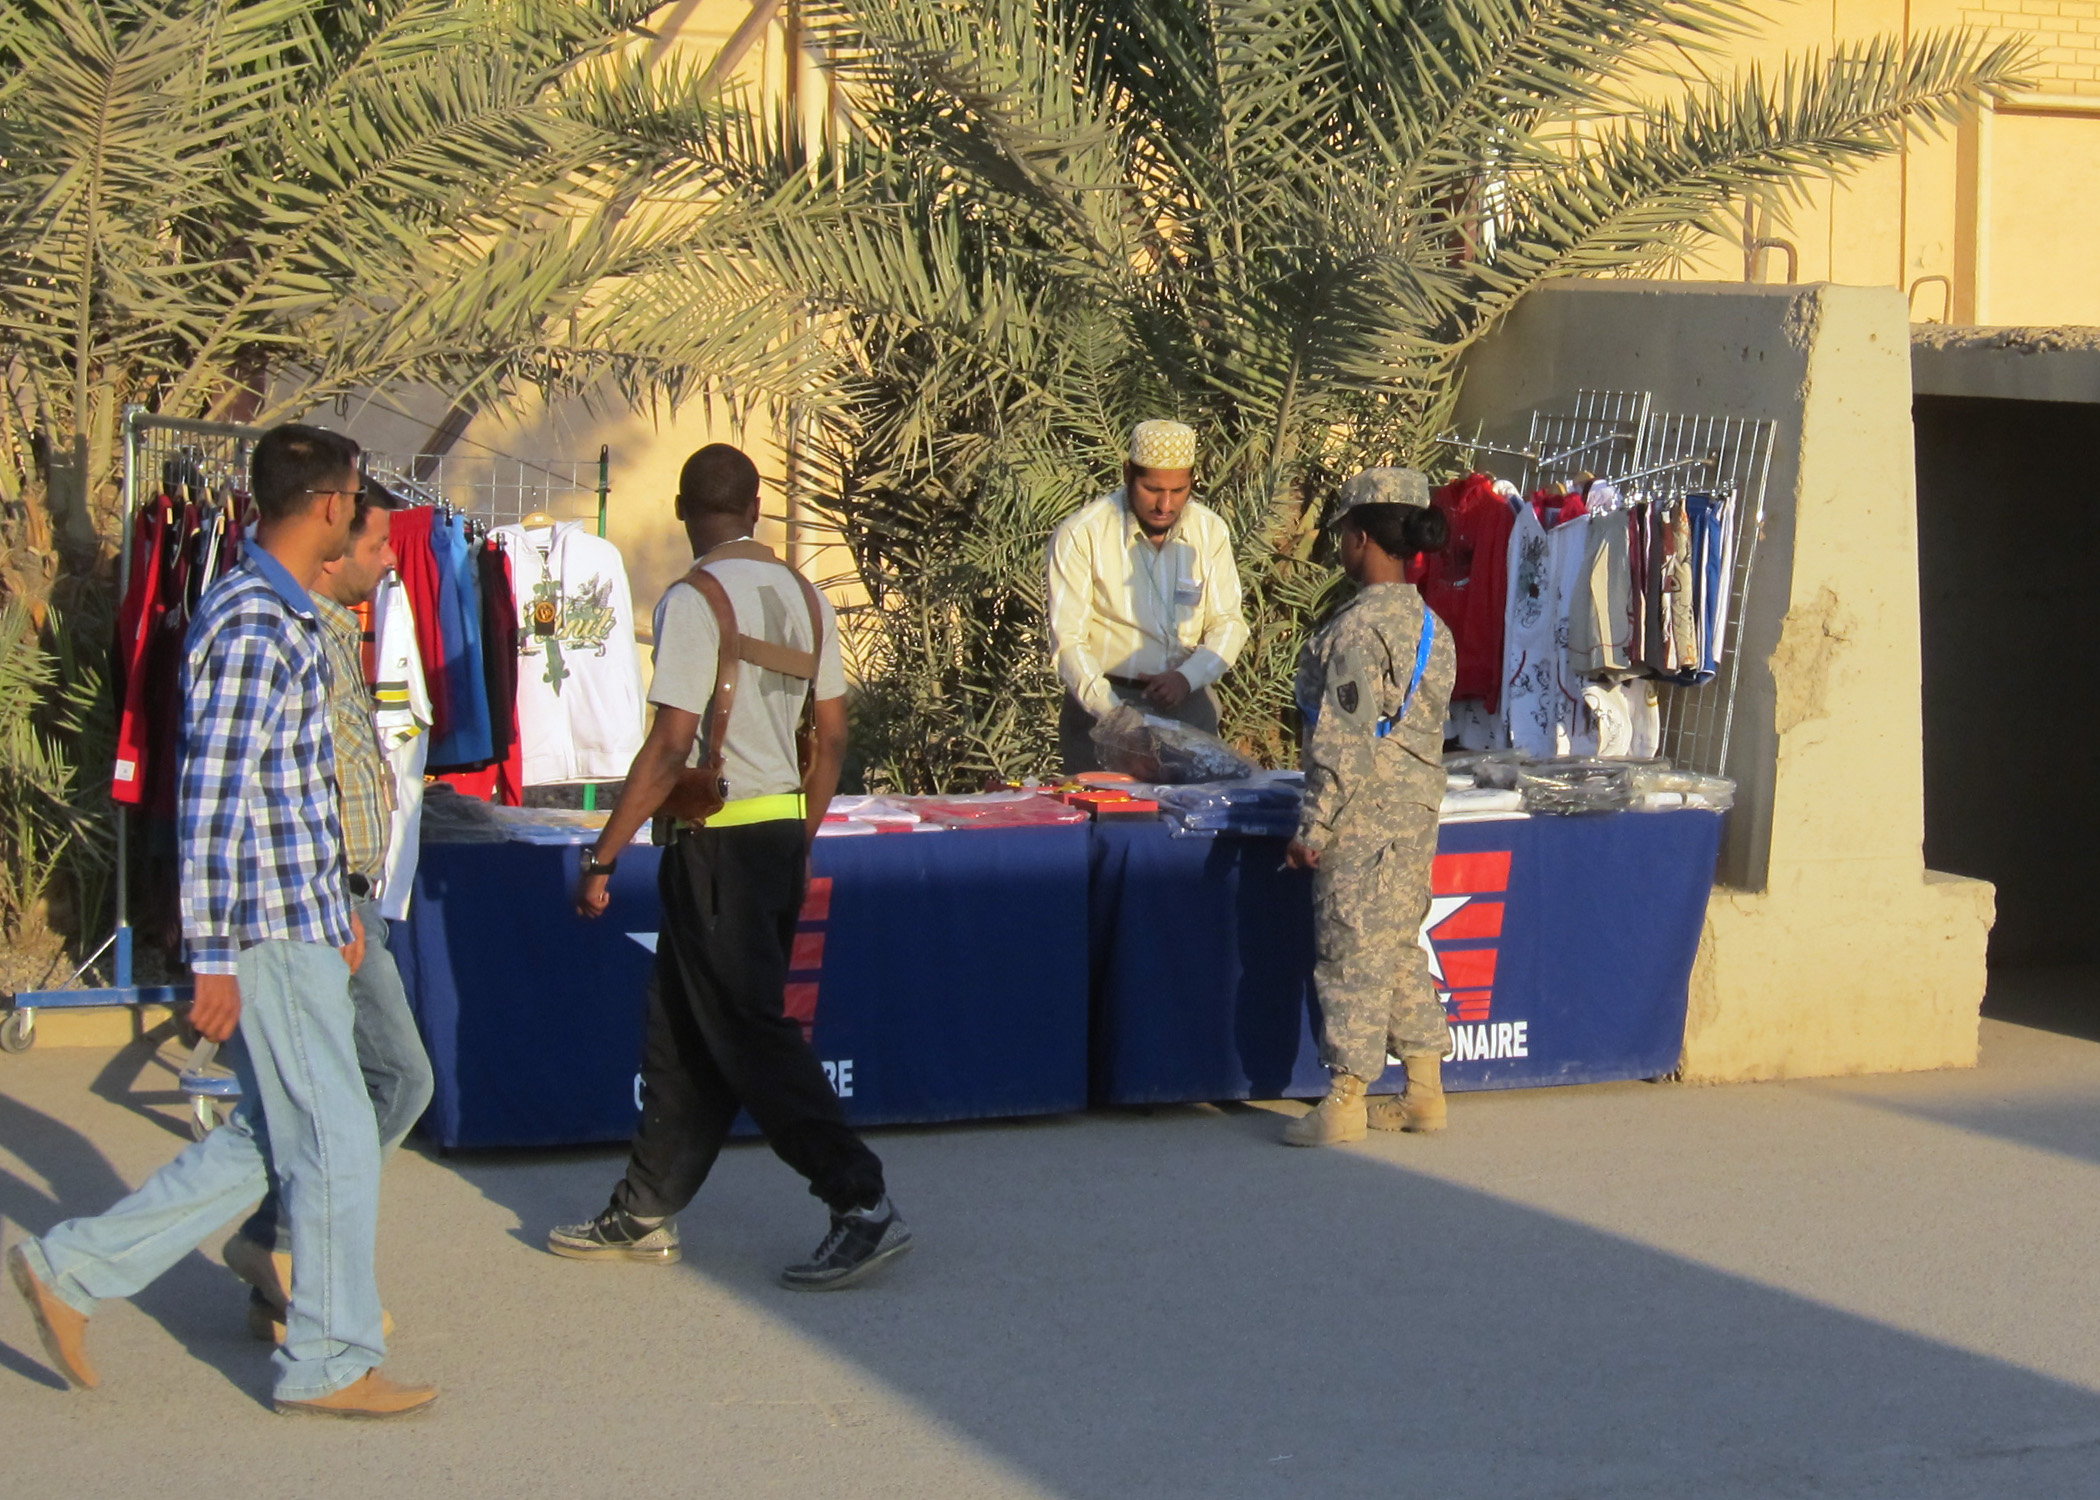
festival, fair, iraq, jointbasebalad